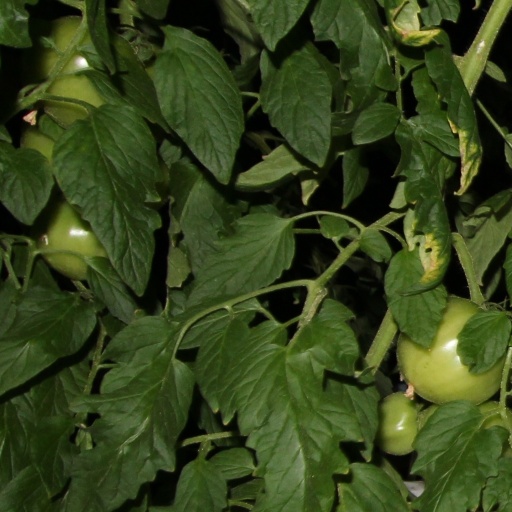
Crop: tomato